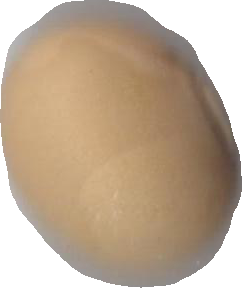
Variety: Grobogan